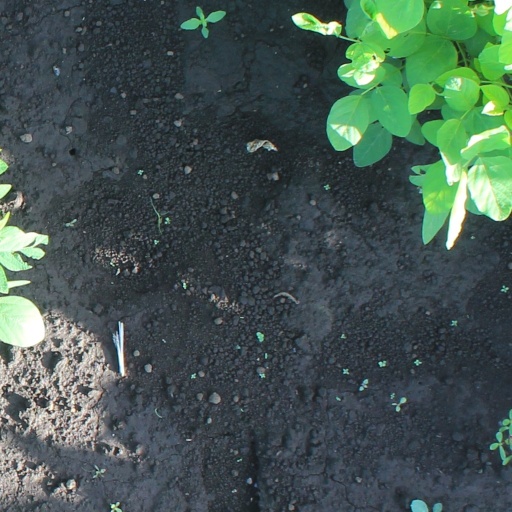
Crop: soybean